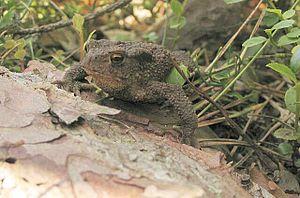
Les Bufonidae sont une famille d'amphibiens. Elle a été créée en 1825 par John Edward Gray.